Sevlievski Peak

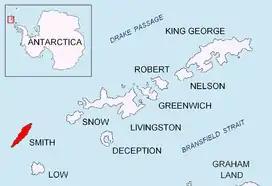
Location of Smith Island in the South Shetland Islands.

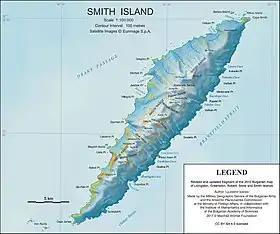
Topographic map of Smith Island.

Sevlievski Peak is the ice-covered peak rising to 1740 m in Imeon Range on Smith Island, South Shetland Islands. Situated 1 km south of Drinov Peak and 890 m north by east of Slatina Peak. Linked to Drinov Peak by Popovo Saddle. Overlooking Ovech Glacier to the east and Chuprene Glacier to the southwest. Bulgarian early mapping in 2009. Named after Miroslav Sevlievski (b. 1965), participant in the 2002/03 Bulgarian Antarctic expedition, for his support for the Bulgarian Antarctic programme.